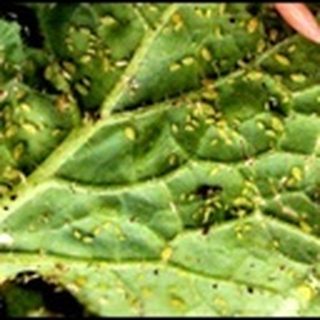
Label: cotton_aphids